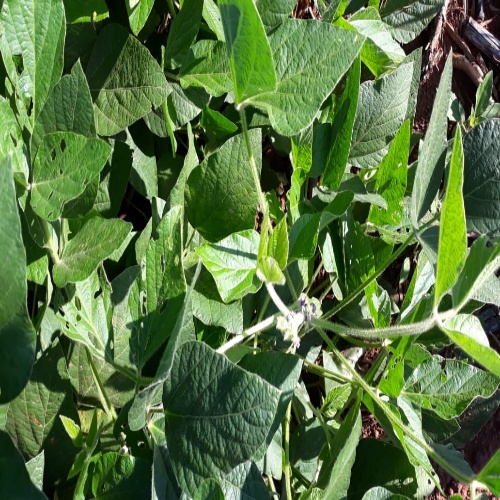
Label: Caterpillar